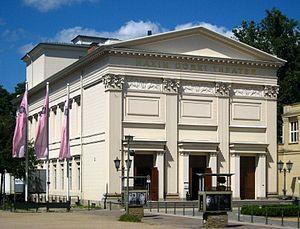
Le théâtre Maxime-Gorki est un théâtre de Berlin-Mitte dénommé d'après l'écrivain soviétique Maxime Gorki. En 2015, les régisseurs en sont Nurkan Erpulat, d'origine turque, Sebastian Nübling, et la dramaturge austro-israélienne Yael Ronen.